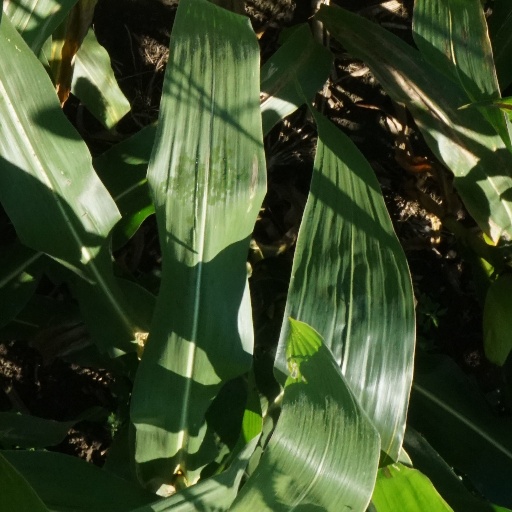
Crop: maize; corn